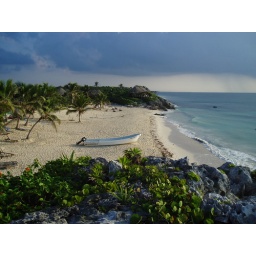
This beach was in Tulum, on the road to Punta Allen.